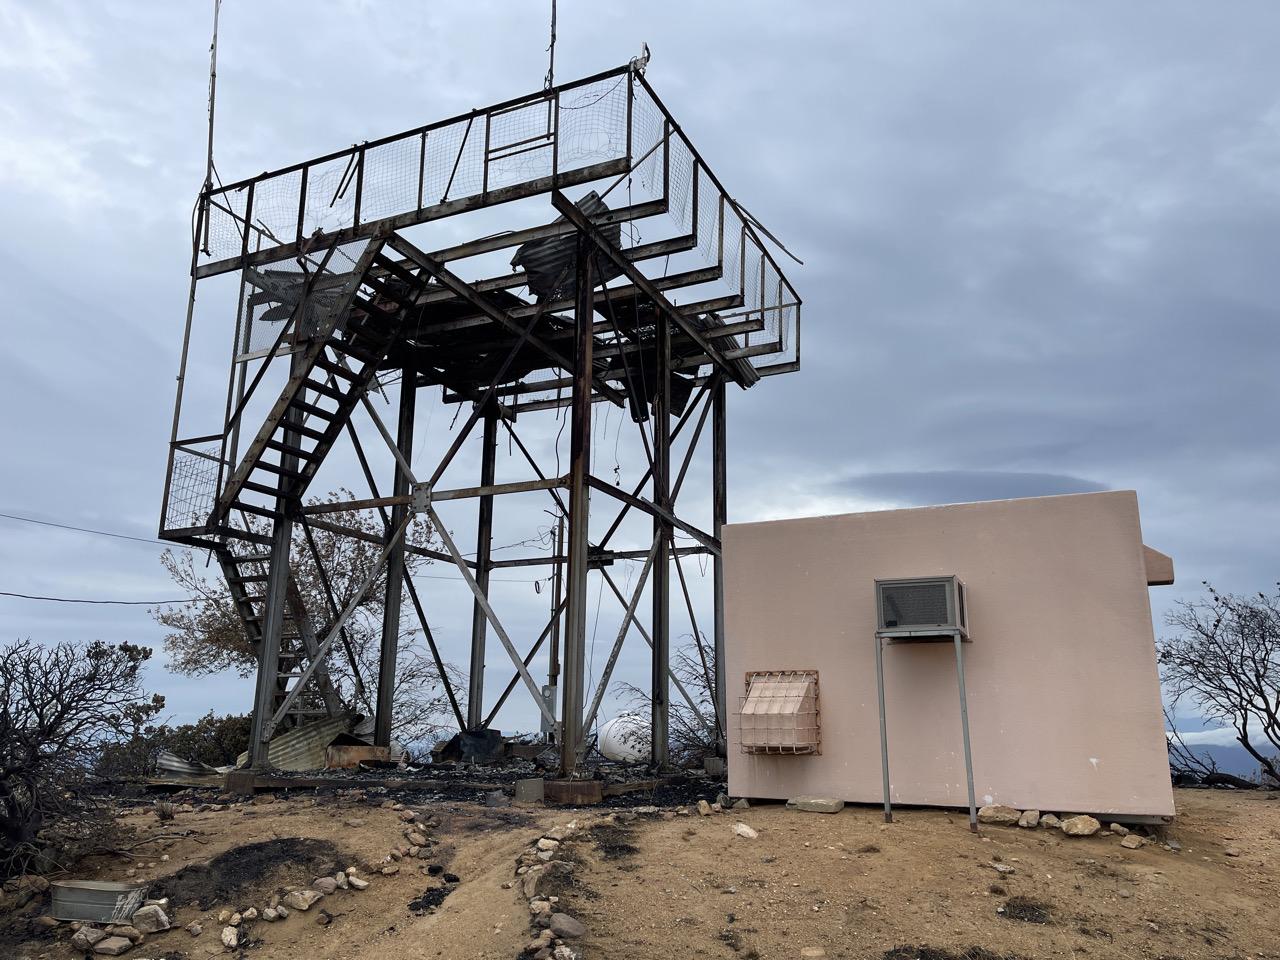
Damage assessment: destroyed